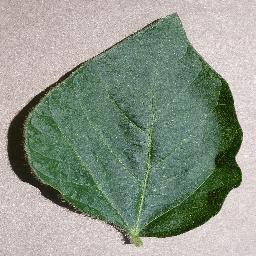
Label: Soybean___healthy